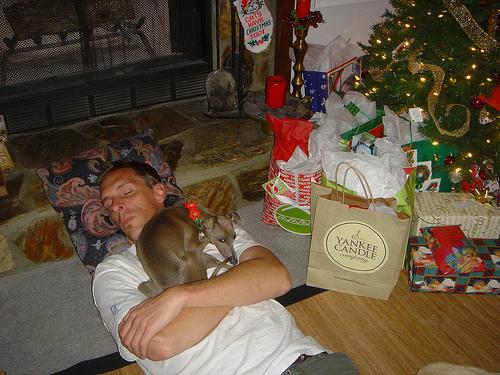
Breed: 238-n000099-Italian_greyhound